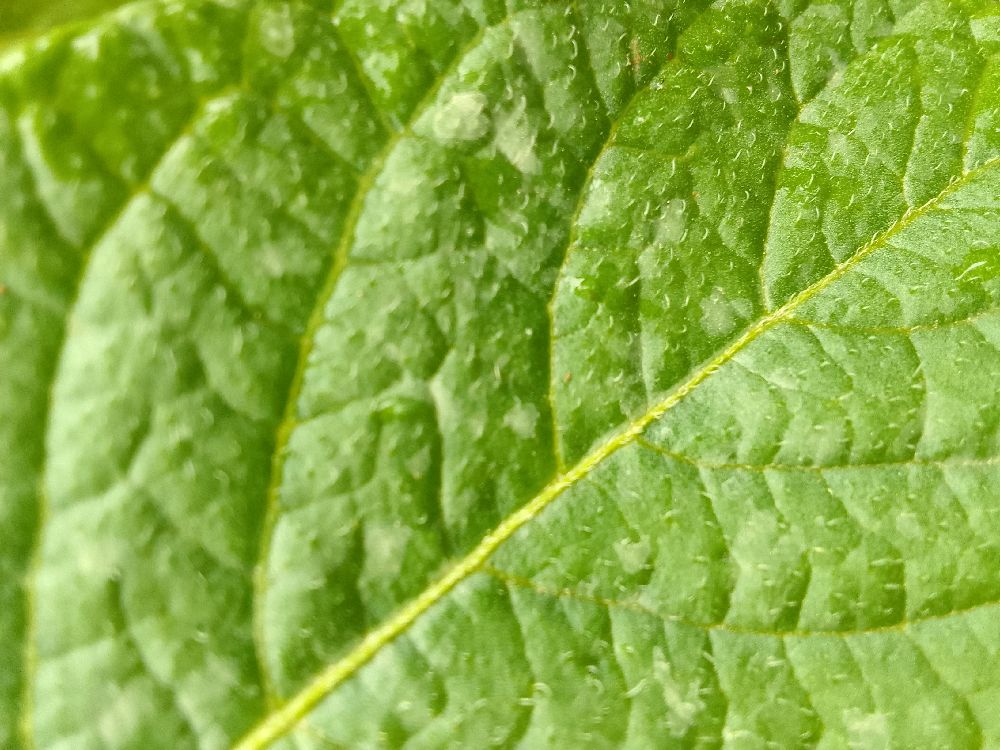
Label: Healthy